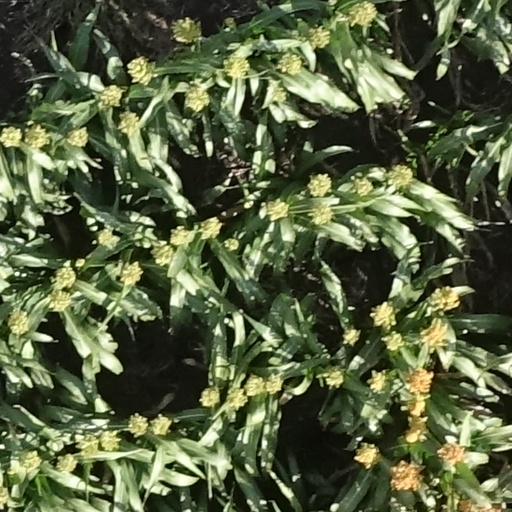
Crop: sorghum